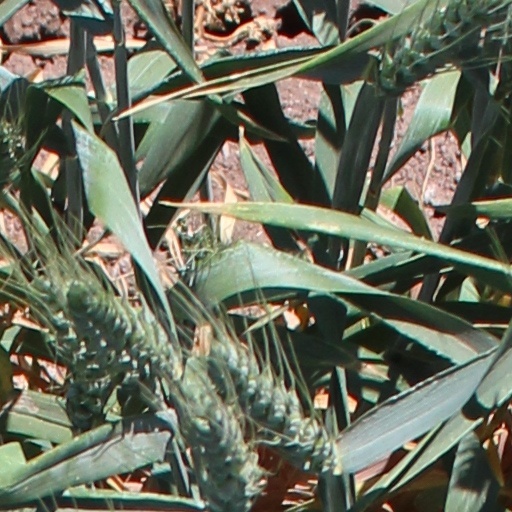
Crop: wheat